Dimona Radar Facility

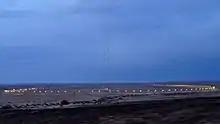
Transmission antennas of the Dimona Radar Facility, January 2014

The Dimona Radar Facility (Hebrew: מתקן המכ"ם בדימונה) is a Raytheon-built AN/TPY-2 radar facility located near Dimona, Israel operated by the United States. The facility's stated purpose is detecting, tracking, and intercepting incoming enemy aircraft and ballistic missiles, with a range of up to , in particular focusing on threats from Iran and its nuclear program.